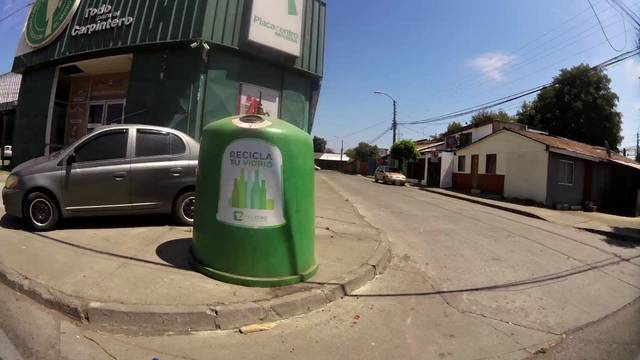
Region: Chile
Coordinates: -36.81, -73.052